Commencement speech

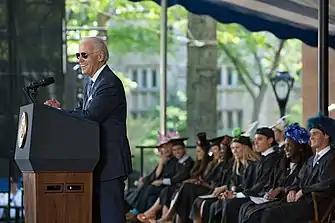
Then-Vice President Joe Biden delivering a commencement speech to the graduating class of 2015 at Yale University

In the United States, a commencement speech or commencement address is a speech given to graduating students, generally at a university, although the term is also used for secondary education institutions and in similar institutions around the world.